John Drew Barrymore

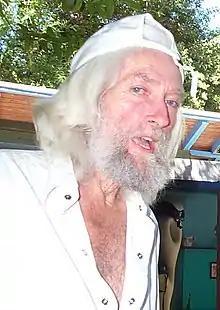
Barrymore in 2001

After the SAG suspension was served to Barrymore in 1967, he sporadically worked on-screen, sometimes with a few years between appearances.